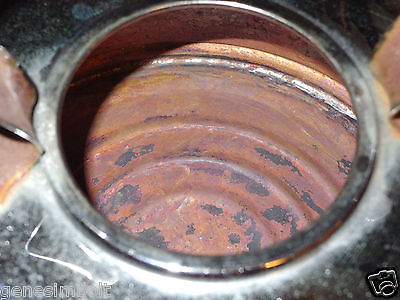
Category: kettle